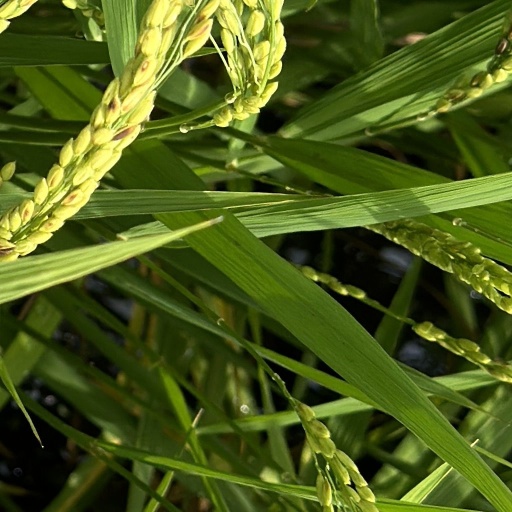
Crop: rice